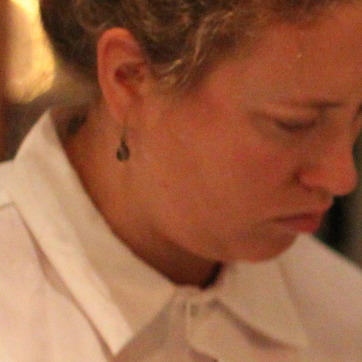
Material: skin